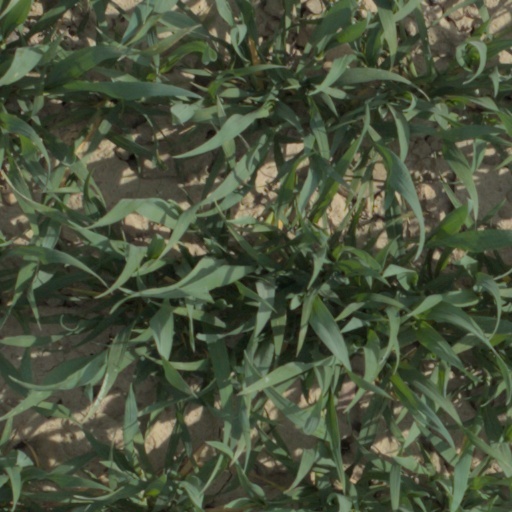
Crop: wheat